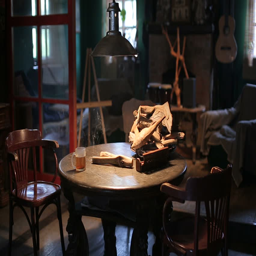
a cup of hot tea on wooden table